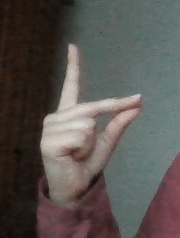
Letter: ta